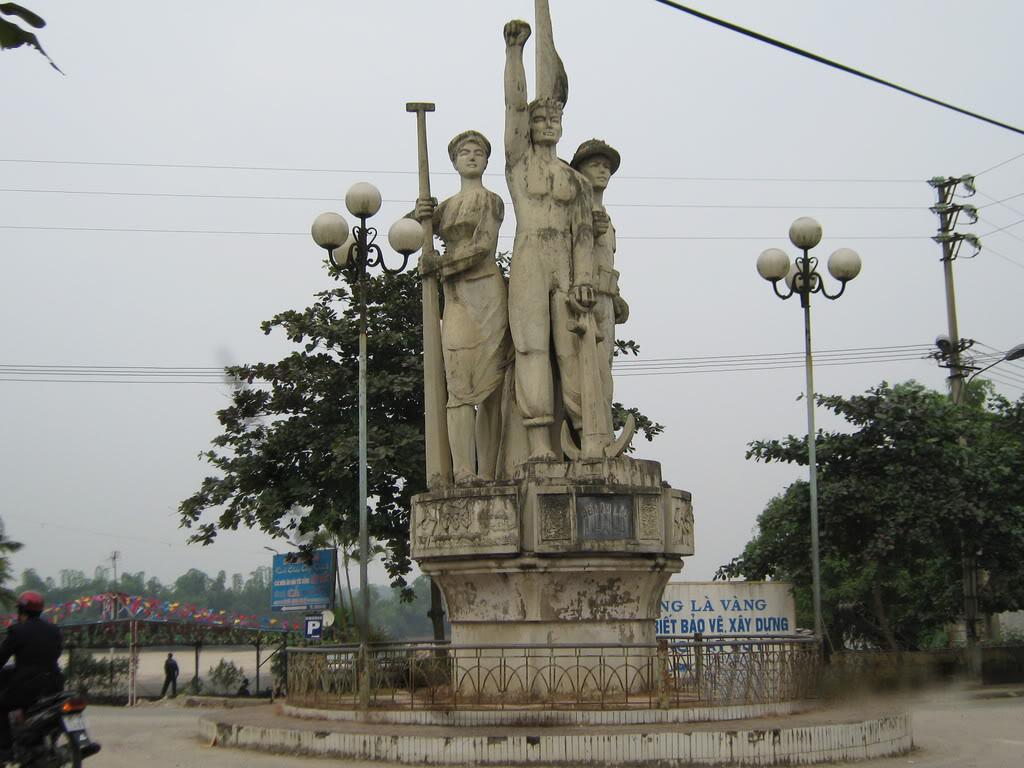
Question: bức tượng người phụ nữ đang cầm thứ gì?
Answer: đang cầm một mái chèo